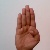
The image shows a hand gesture representing the letter 'B' in Indian Sign Language.